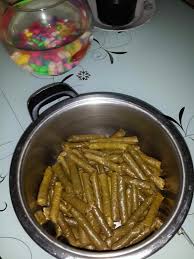
Yemek: yaprak_sarma